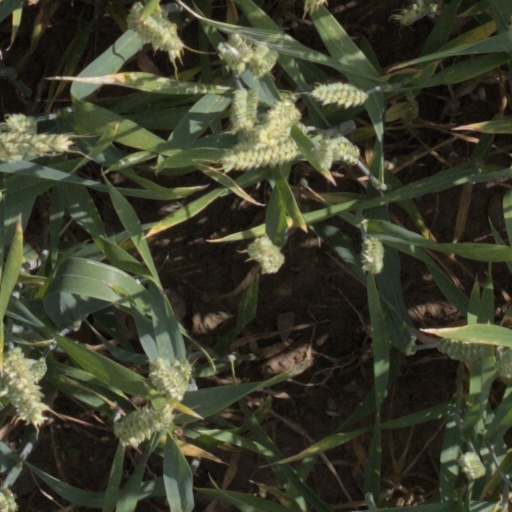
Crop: wheat